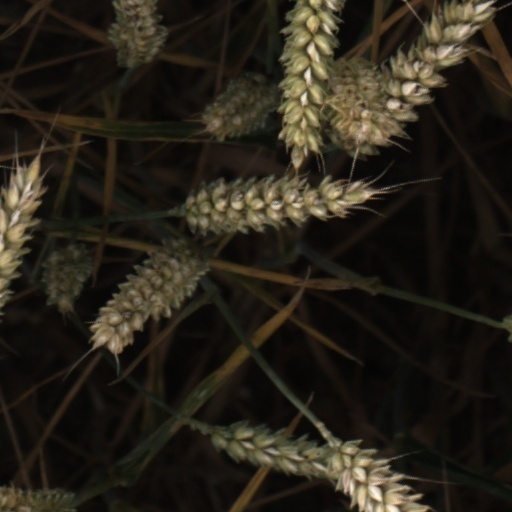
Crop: wheat